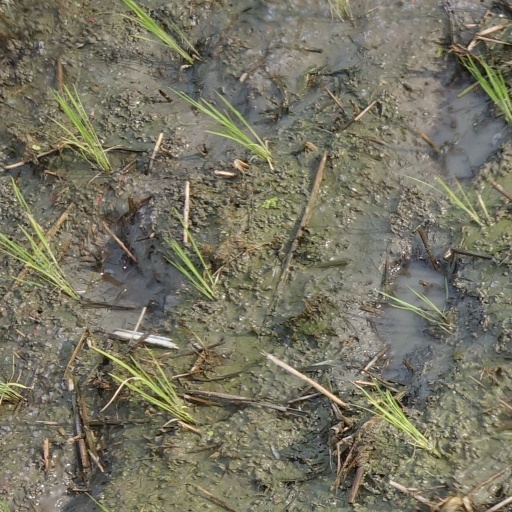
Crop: rice